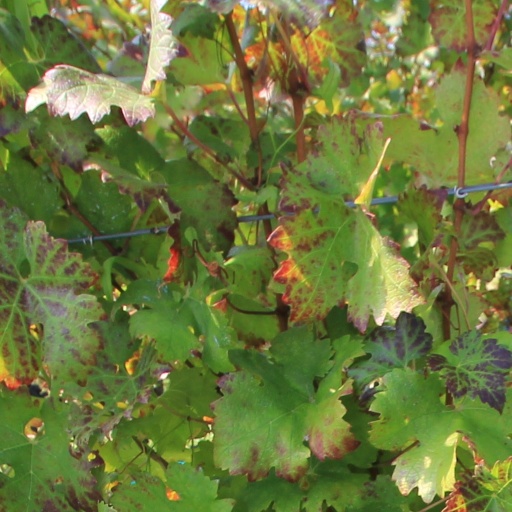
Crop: grape